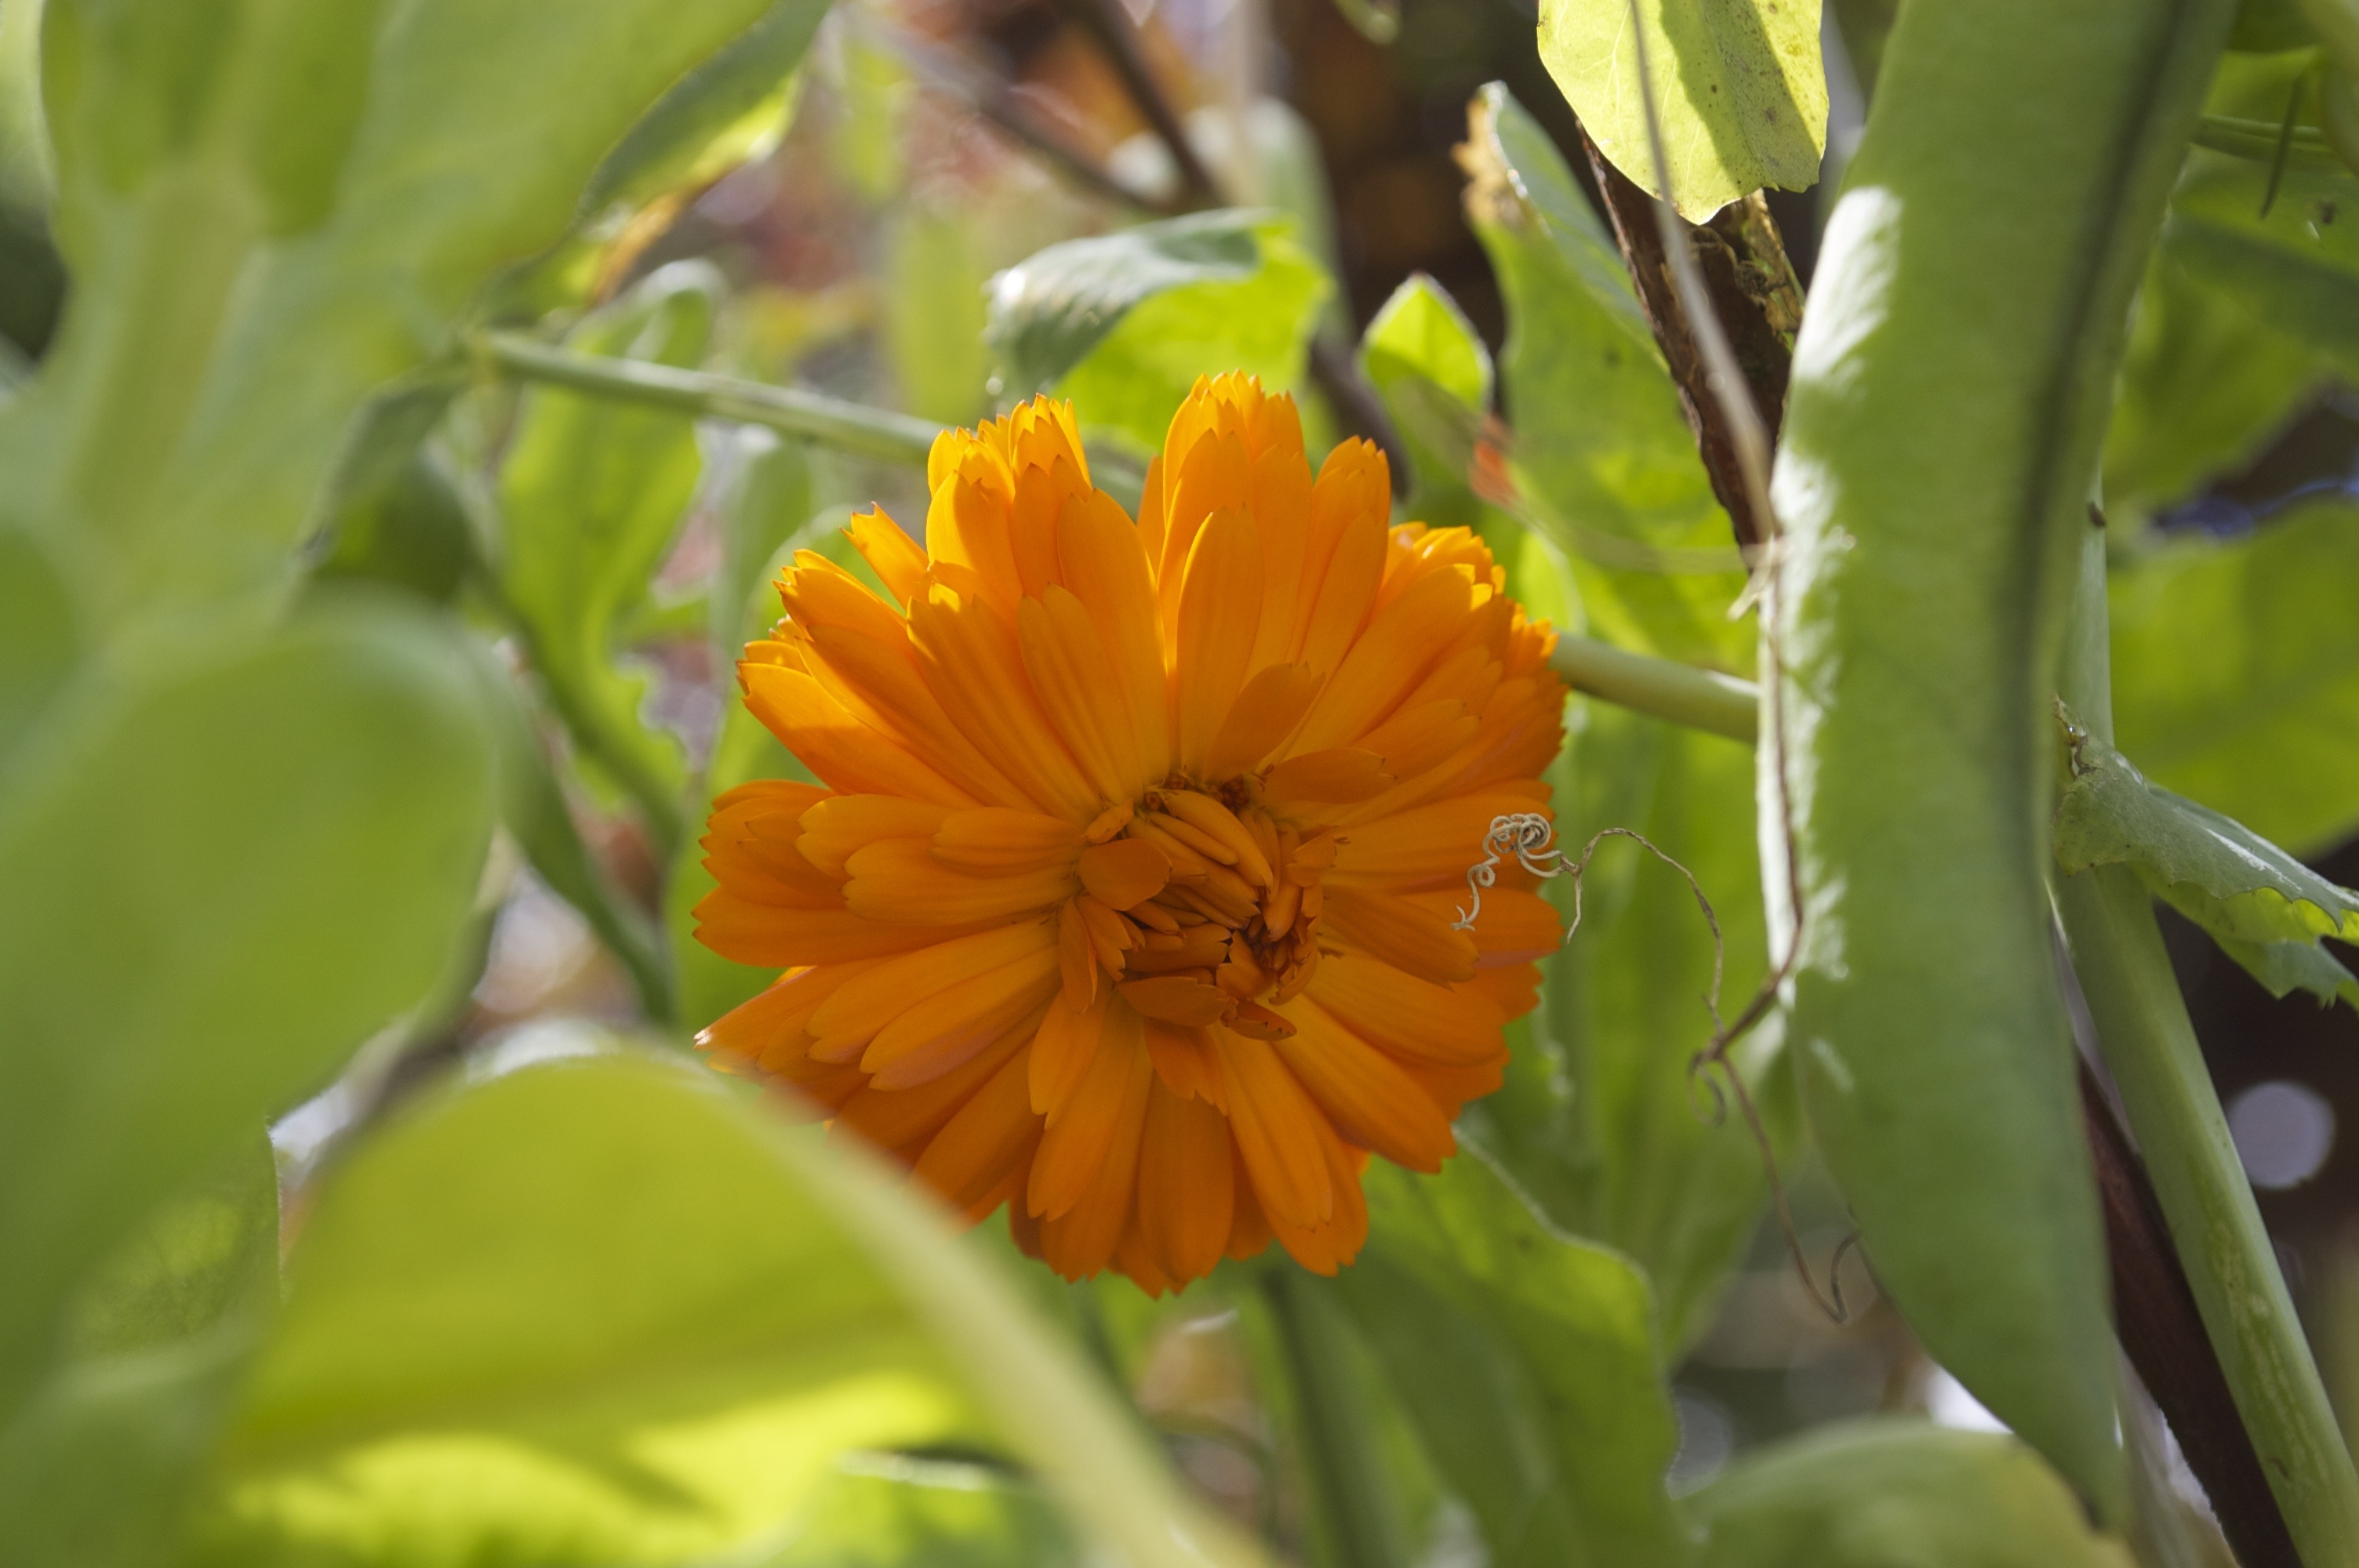
nature, blossom, group, plant, field, photography, sunlight, flower, petal, bloom, summer, orange, spring, golden, herb, produce, fresh, botany, blooming, colorful, yellow, garden, flora, botanical, wildflower, colors, gardening, flowerbed, vibrant, nectar, marigold, macro photography, flowering plant, calendula, plant stem, land plant